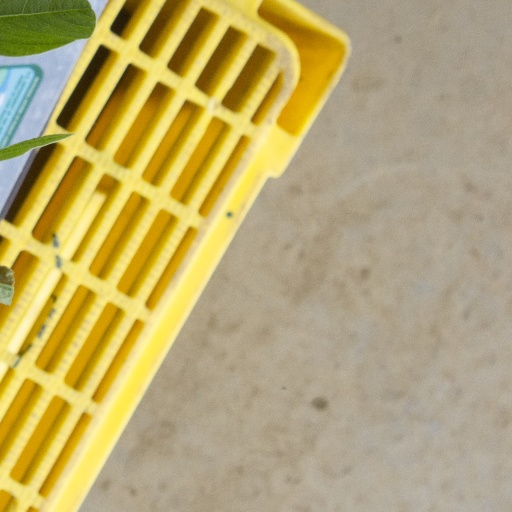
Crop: soybean